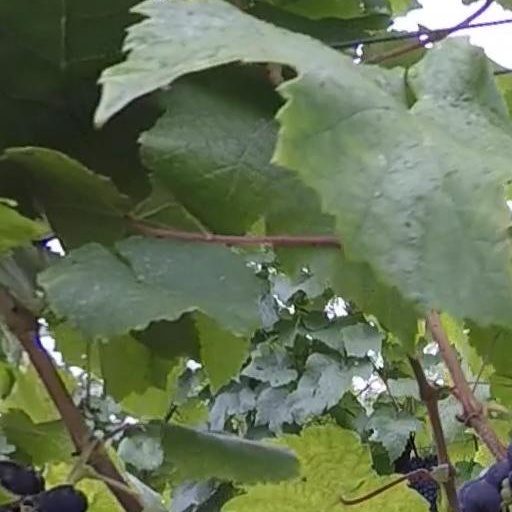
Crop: grape